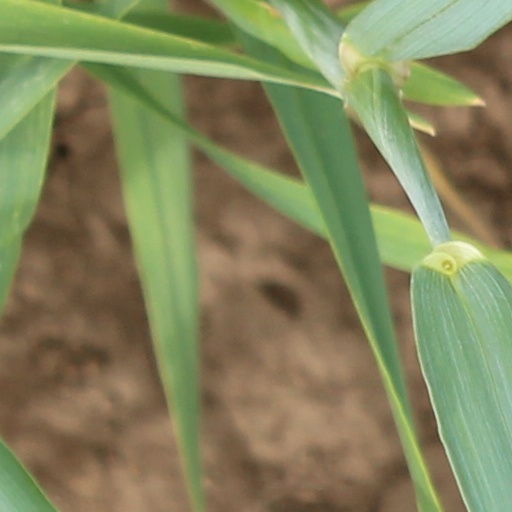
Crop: wheat